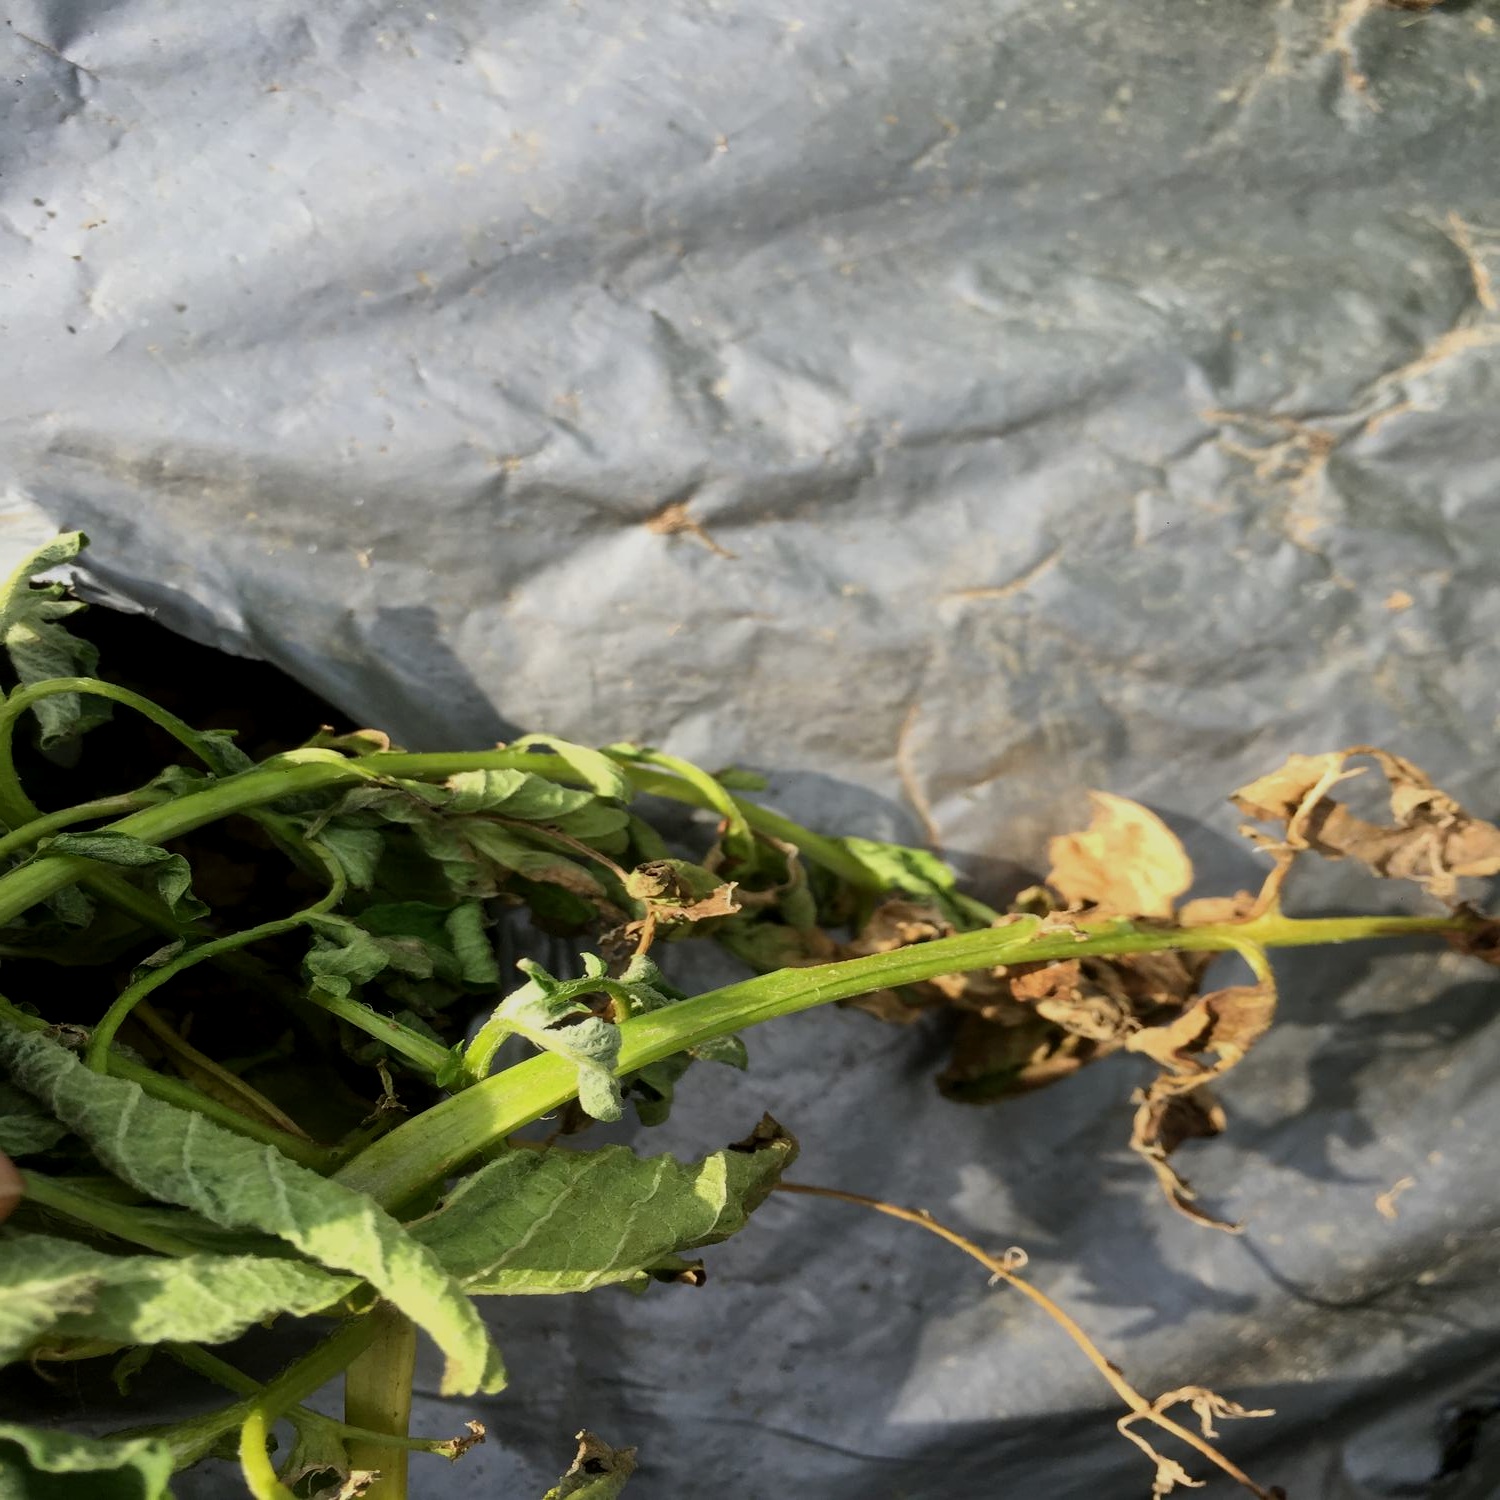
Etiqueta: Pudricion_Parda